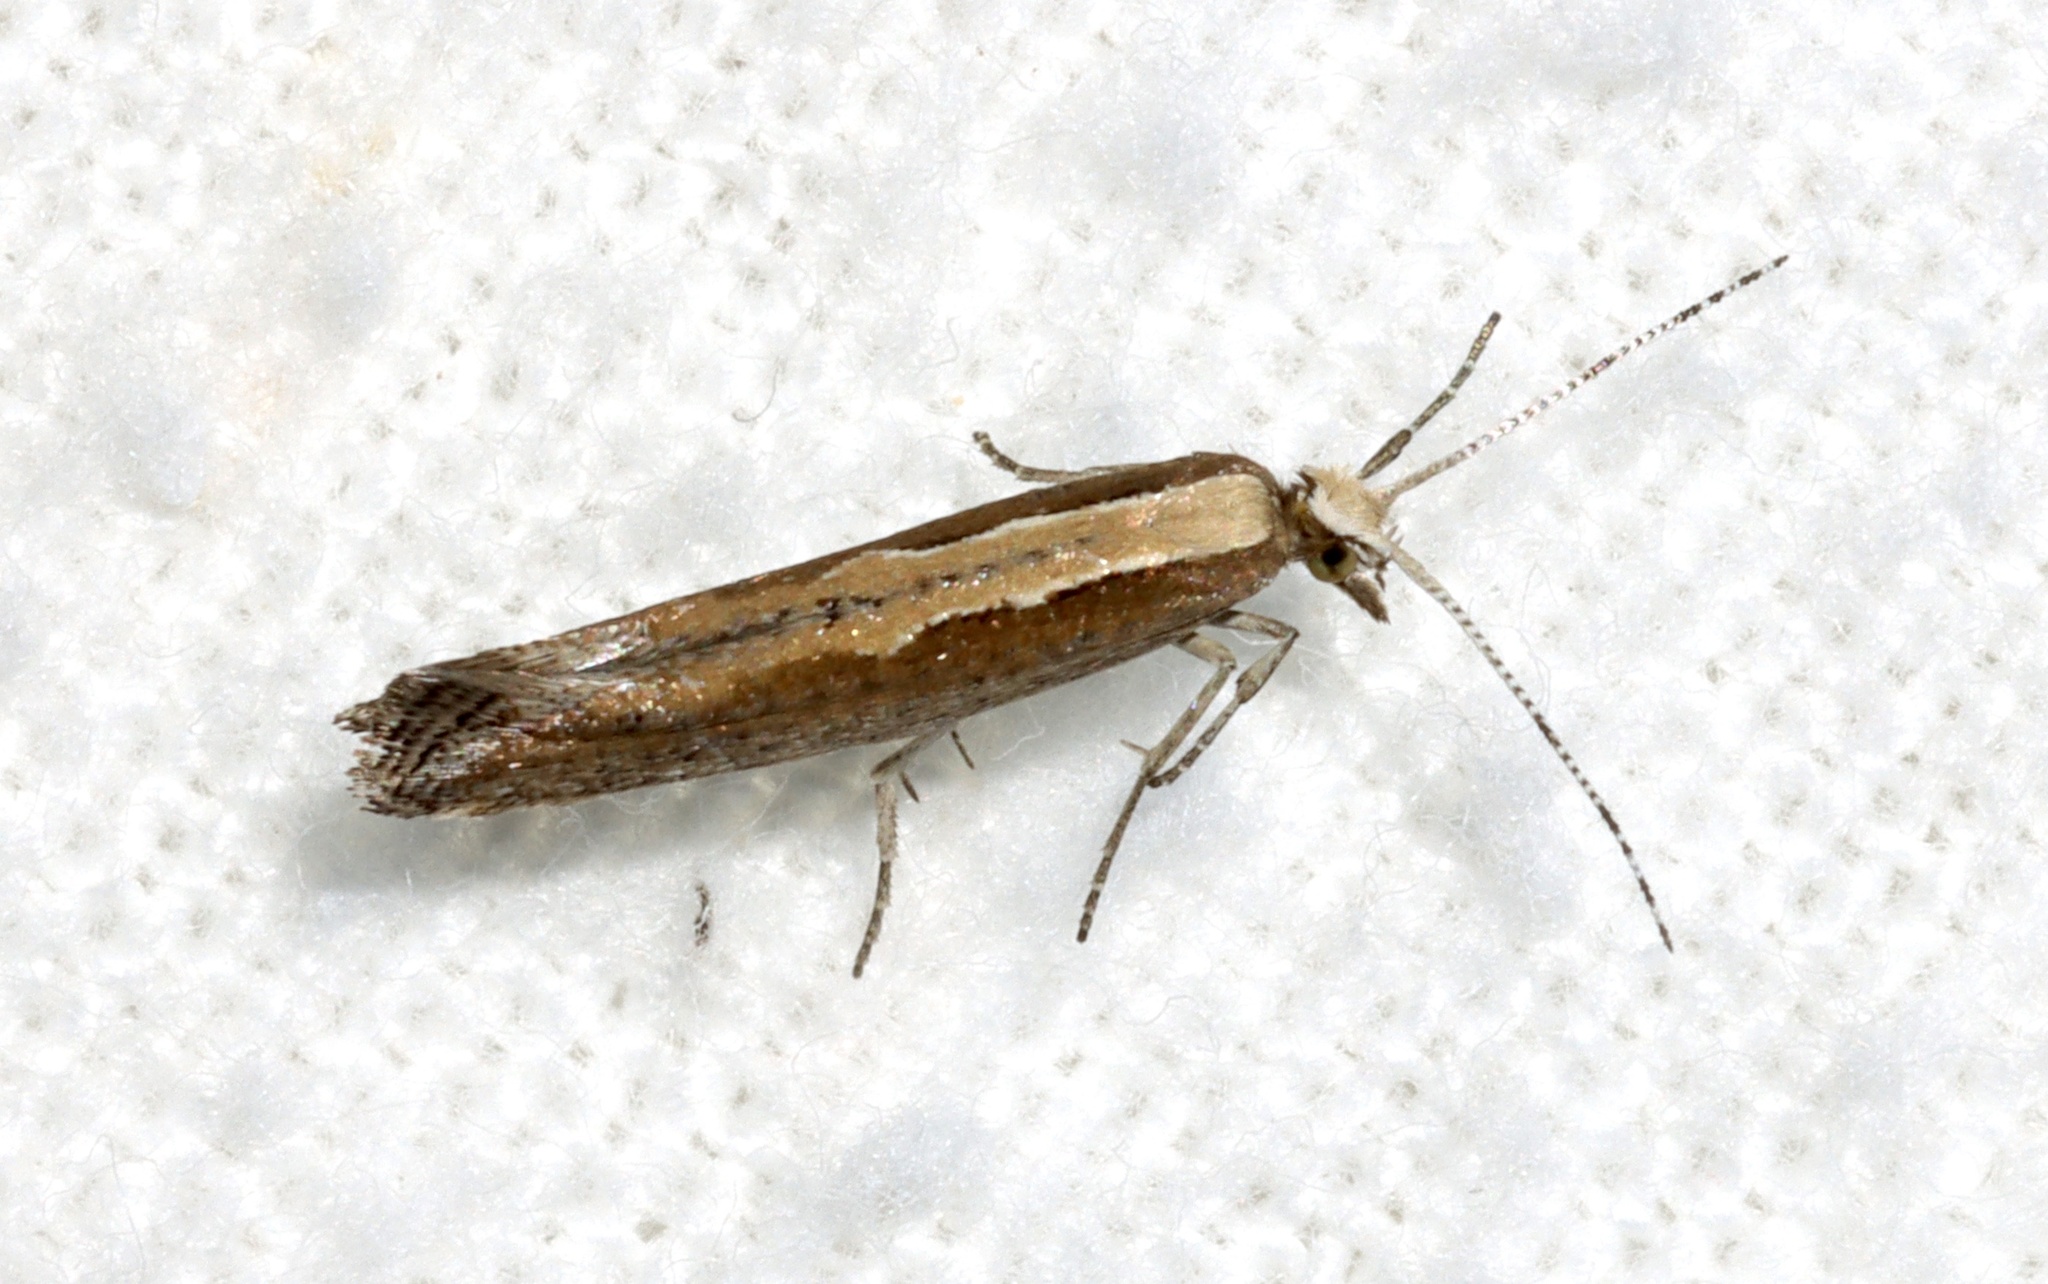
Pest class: diamondback_moth